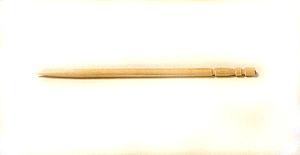
Un cure-dents est un bâtonnet piquant, aigu, qu'il est possible d'introduire entre les dents, et ainsi retirer les résidus, les particules alimentaires demeurées prises entre celles-ci.